Egils Helmanis

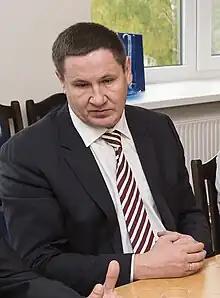
Helmanis in 2015

Egils Helmanis (born 30 December 1971) is a Latvian politician, businessman and close combat instructor. Since 2017, he is the Chairman of the Council of Ogre Municipality. He has been embroiled in various controversies.